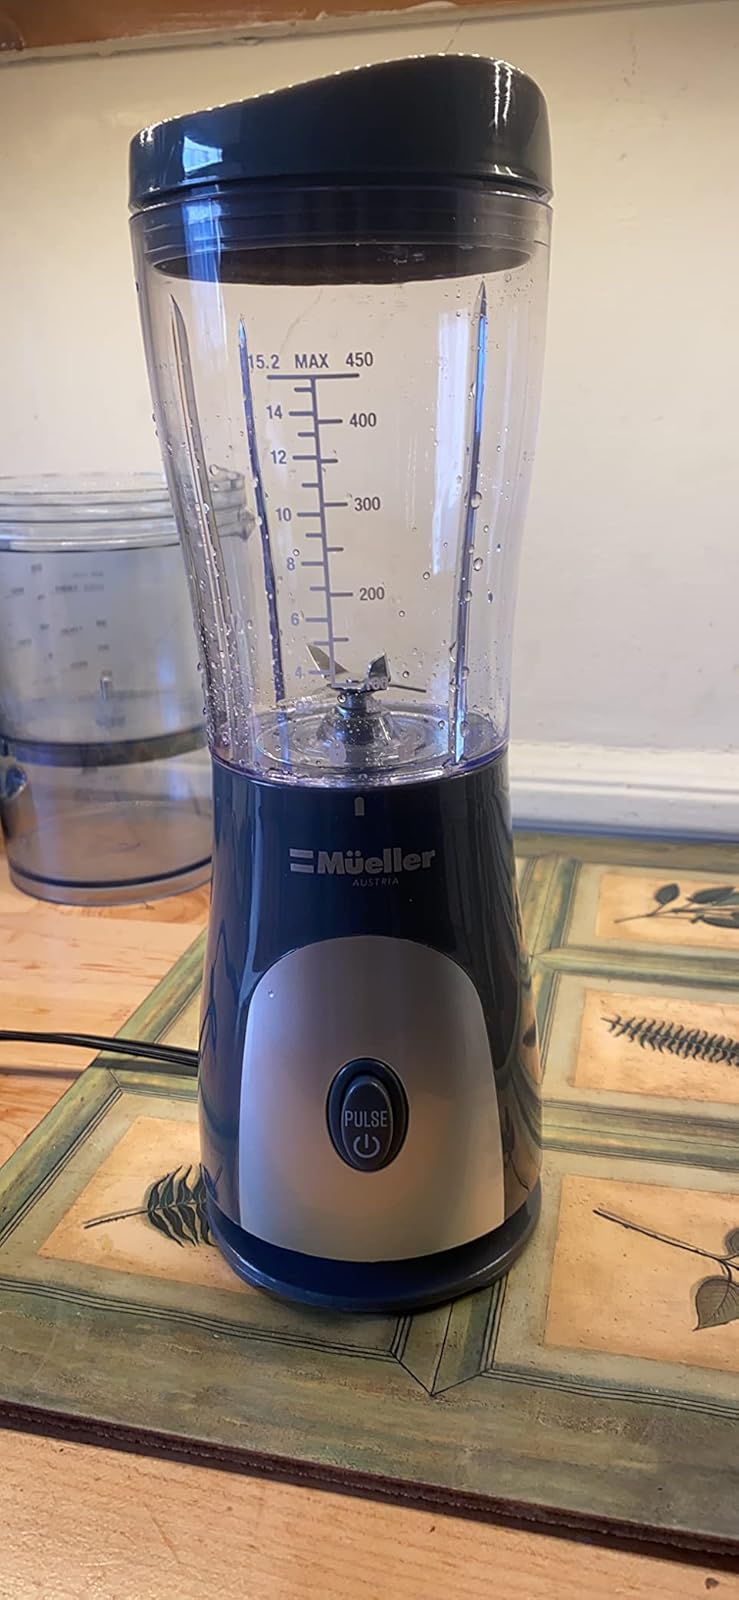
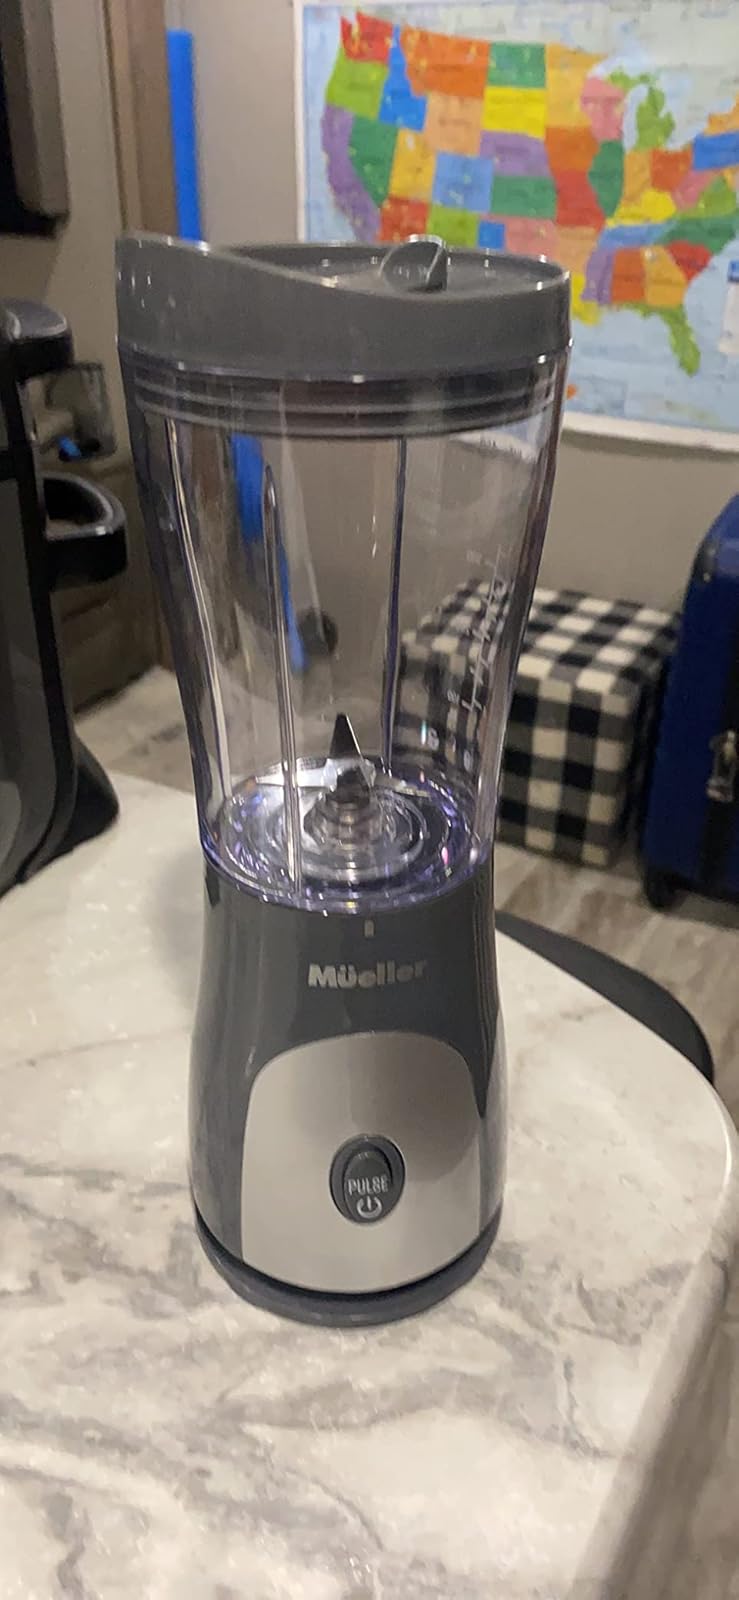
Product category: items_blender
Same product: yes